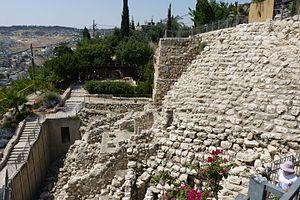
Le royaume de Juda est un royaume du Proche-Orient ancien établi par les Israélites à l'âge du fer. Selon la Bible, il existe de 931 à 586 av. J.-C., concomitamment avec le royaume d'Israël et en rivalité avec lui. L'archéologie permet de tracer l'existence de Juda en tant que royaume à partir du VIIIᵉ siècle av. J.-C.. Selon la Bible, sa création serait le résultat d'un schisme après la mort du roi Salomon. Après une période d'essor sous la domination de l'empire néo-assyrien, il est détruit par les Babyloniens sous le règne de Nabuchodonosor II dans un contexte de guerre entre Égyptiens et Babyloniens.